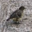
Label: bird